Garden State Parkway

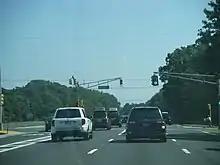
Former traffic light at exit 9 (Shell Bay Avenue) before construction of overpass in 2014

The highway surfaces into Somers Point, Atlantic County, where the southbound roadway has the Great Egg Toll Plaza before U.S. Route 9 leaves the parkway at a partial junction. Past this point, the median widens and the parkway passes west of the Greate Bay Country Club and some homes before a partial interchange with West Laurel Drive, which provides access to Somers Point and Ocean City. After passing to the west of more residences, the median briefly becomes a Jersey barrier as the route crosses the Patcong Creek into Egg Harbor Township, where developments begin to appear on the west side of the highway. Eventually, the parkway crosses into uninhabited areas again before heading into a commercial area and widening to six lanes. Here, the road has an interchange with Black Horse Pike (U.S. Route 40/U.S. Route 322) and Tilton Road (CR 563), marking the first of three interchanges with roads that serve Atlantic City, located to the east. The median then transitions to a Jersey barrier and the parkway passes over the abandoned Pennsylvania-Reading Seashore Lines Newfield Branch before a partial interchange with Washington Avenue (CR 608) and a cloverleaf interchange with the controlled-access Atlantic City Expressway (which heads west towards Philadelphia), where the northbound and southbound roadways split apart again. Upon leaving the commercial area, the highway passes to the east of Atlantic City International Airport and crosses over a flume of the Atlantic City Reservoir, which has a basin on each side of the highway. Continuing north, the highway enters Galloway Township and passes over NJ Transit's Atlantic City Line before it comes to a partial interchange with White Horse Pike (U.S. Route 30), serving Absecon. North of this exit, the median is home to the Frank Sinatra Service Area, which also has a barrack of the New Jersey State Police. Immediately north of the service area, the parkway has an interchange with Jimmie Leeds Road (CR 561), serving the community of Pomona. The parkway then enters the sparsely populated Pine Barrens, passing to the east of Stockton University and reaching an interchange with Pomona Road (CR 575/CR 561 Alt.) Past this point, the road turns northeast and crosses into Port Republic as it winds north into the uninhabited Port Republic Wildlife Management Area. With some occasional development appearing along the sides of the road, the median narrows to a Jersey barrier as U.S. Route 9 merges back onto the parkway, along with the Pine Barrens Byway, and the three routes cross the Mullica River.